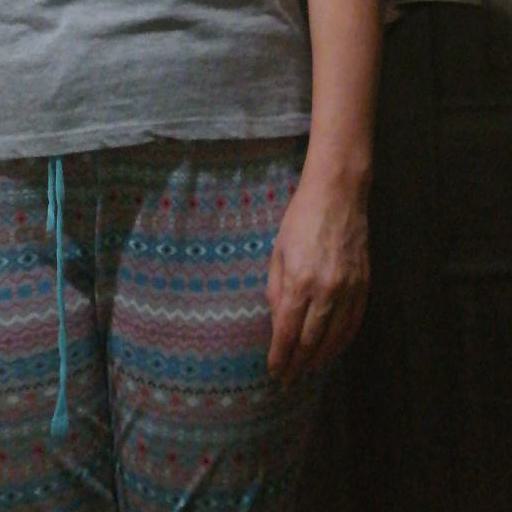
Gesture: no_gesture